Typocerus velutinus

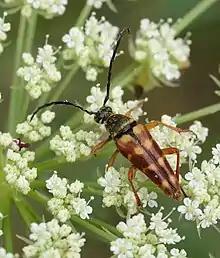
"T. velutinus"

Typocerus velutinus, known generally as the banded longhorn or cerambycid beetle, is a species of flower longhorn in the family of beetles known as Cerambycidae. It is found in North America. T. velutinus larvae develop within the decaying wood of trees. Commonly cited examples include birch and sumac.